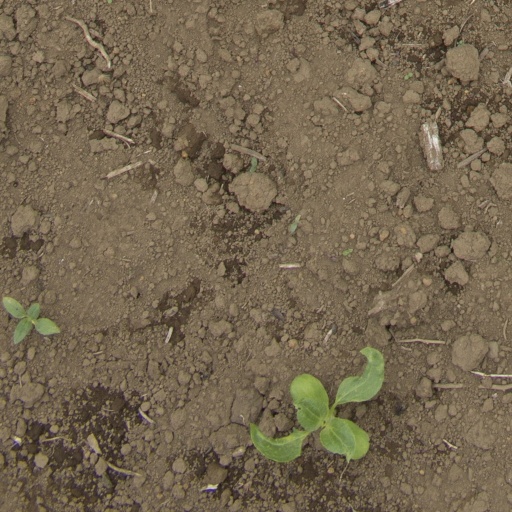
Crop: Jerusalem artichoke